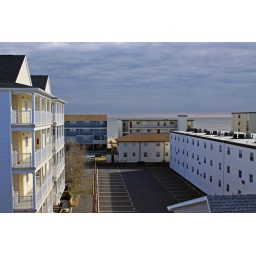
Looking towards the ocean from the roof top on Aventurra's 4th floor near the pool.